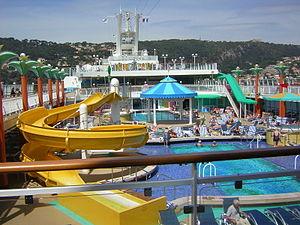
Le Norwegian Jewel est un paquebot de la classe Jewel de Norwegian Cruise Line construit en 2004 dans le chantier naval Meyer Werft. Il est le sister-ship du Norwegian Pearl.